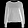
Label: Pullover